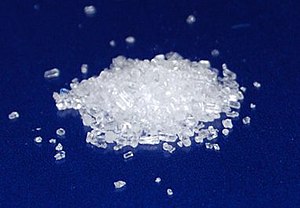
Zinksulfat
Zinksulfat, ZnSO₄, er en farveløs, krystallinsk, og vandopløselig kemisk forbindelse. Forbindelsen kendes også med krystalvand, bl.a. med syv krystalvand, ZnSO₄·7H₂O, i mineralet goslarit som tidligere blev kaldt hvid vitriol. Zinksulfat kan dannes ved at lade zink reagere med en vandig opøsning af svovlsyre, eller ved at tilsætte fast zink til en opløsning af kobber(II)sulfat: